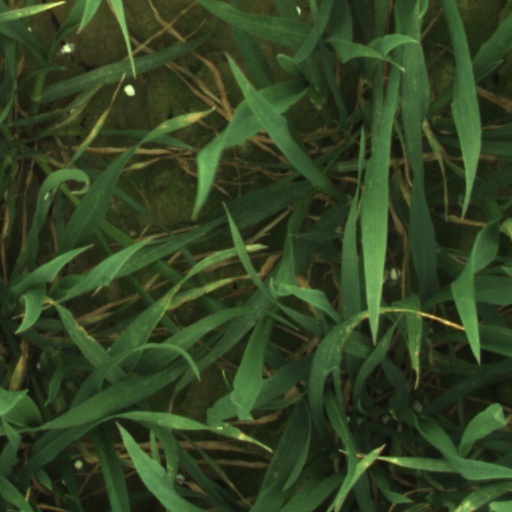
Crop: wheat